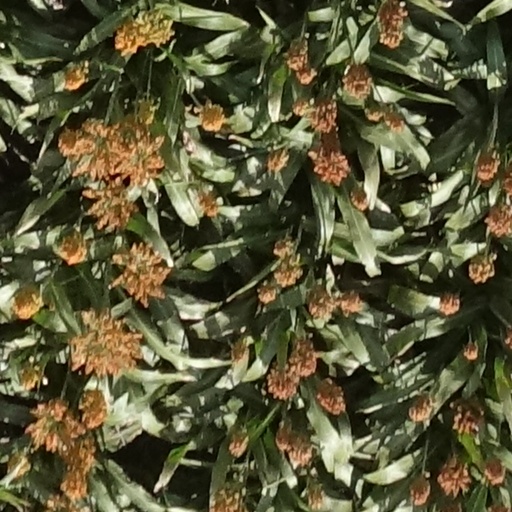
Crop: sorghum